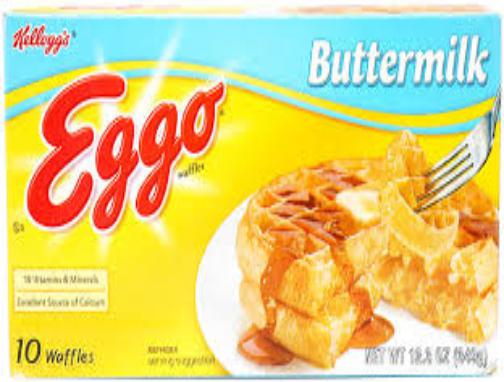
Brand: Eggo
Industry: Food